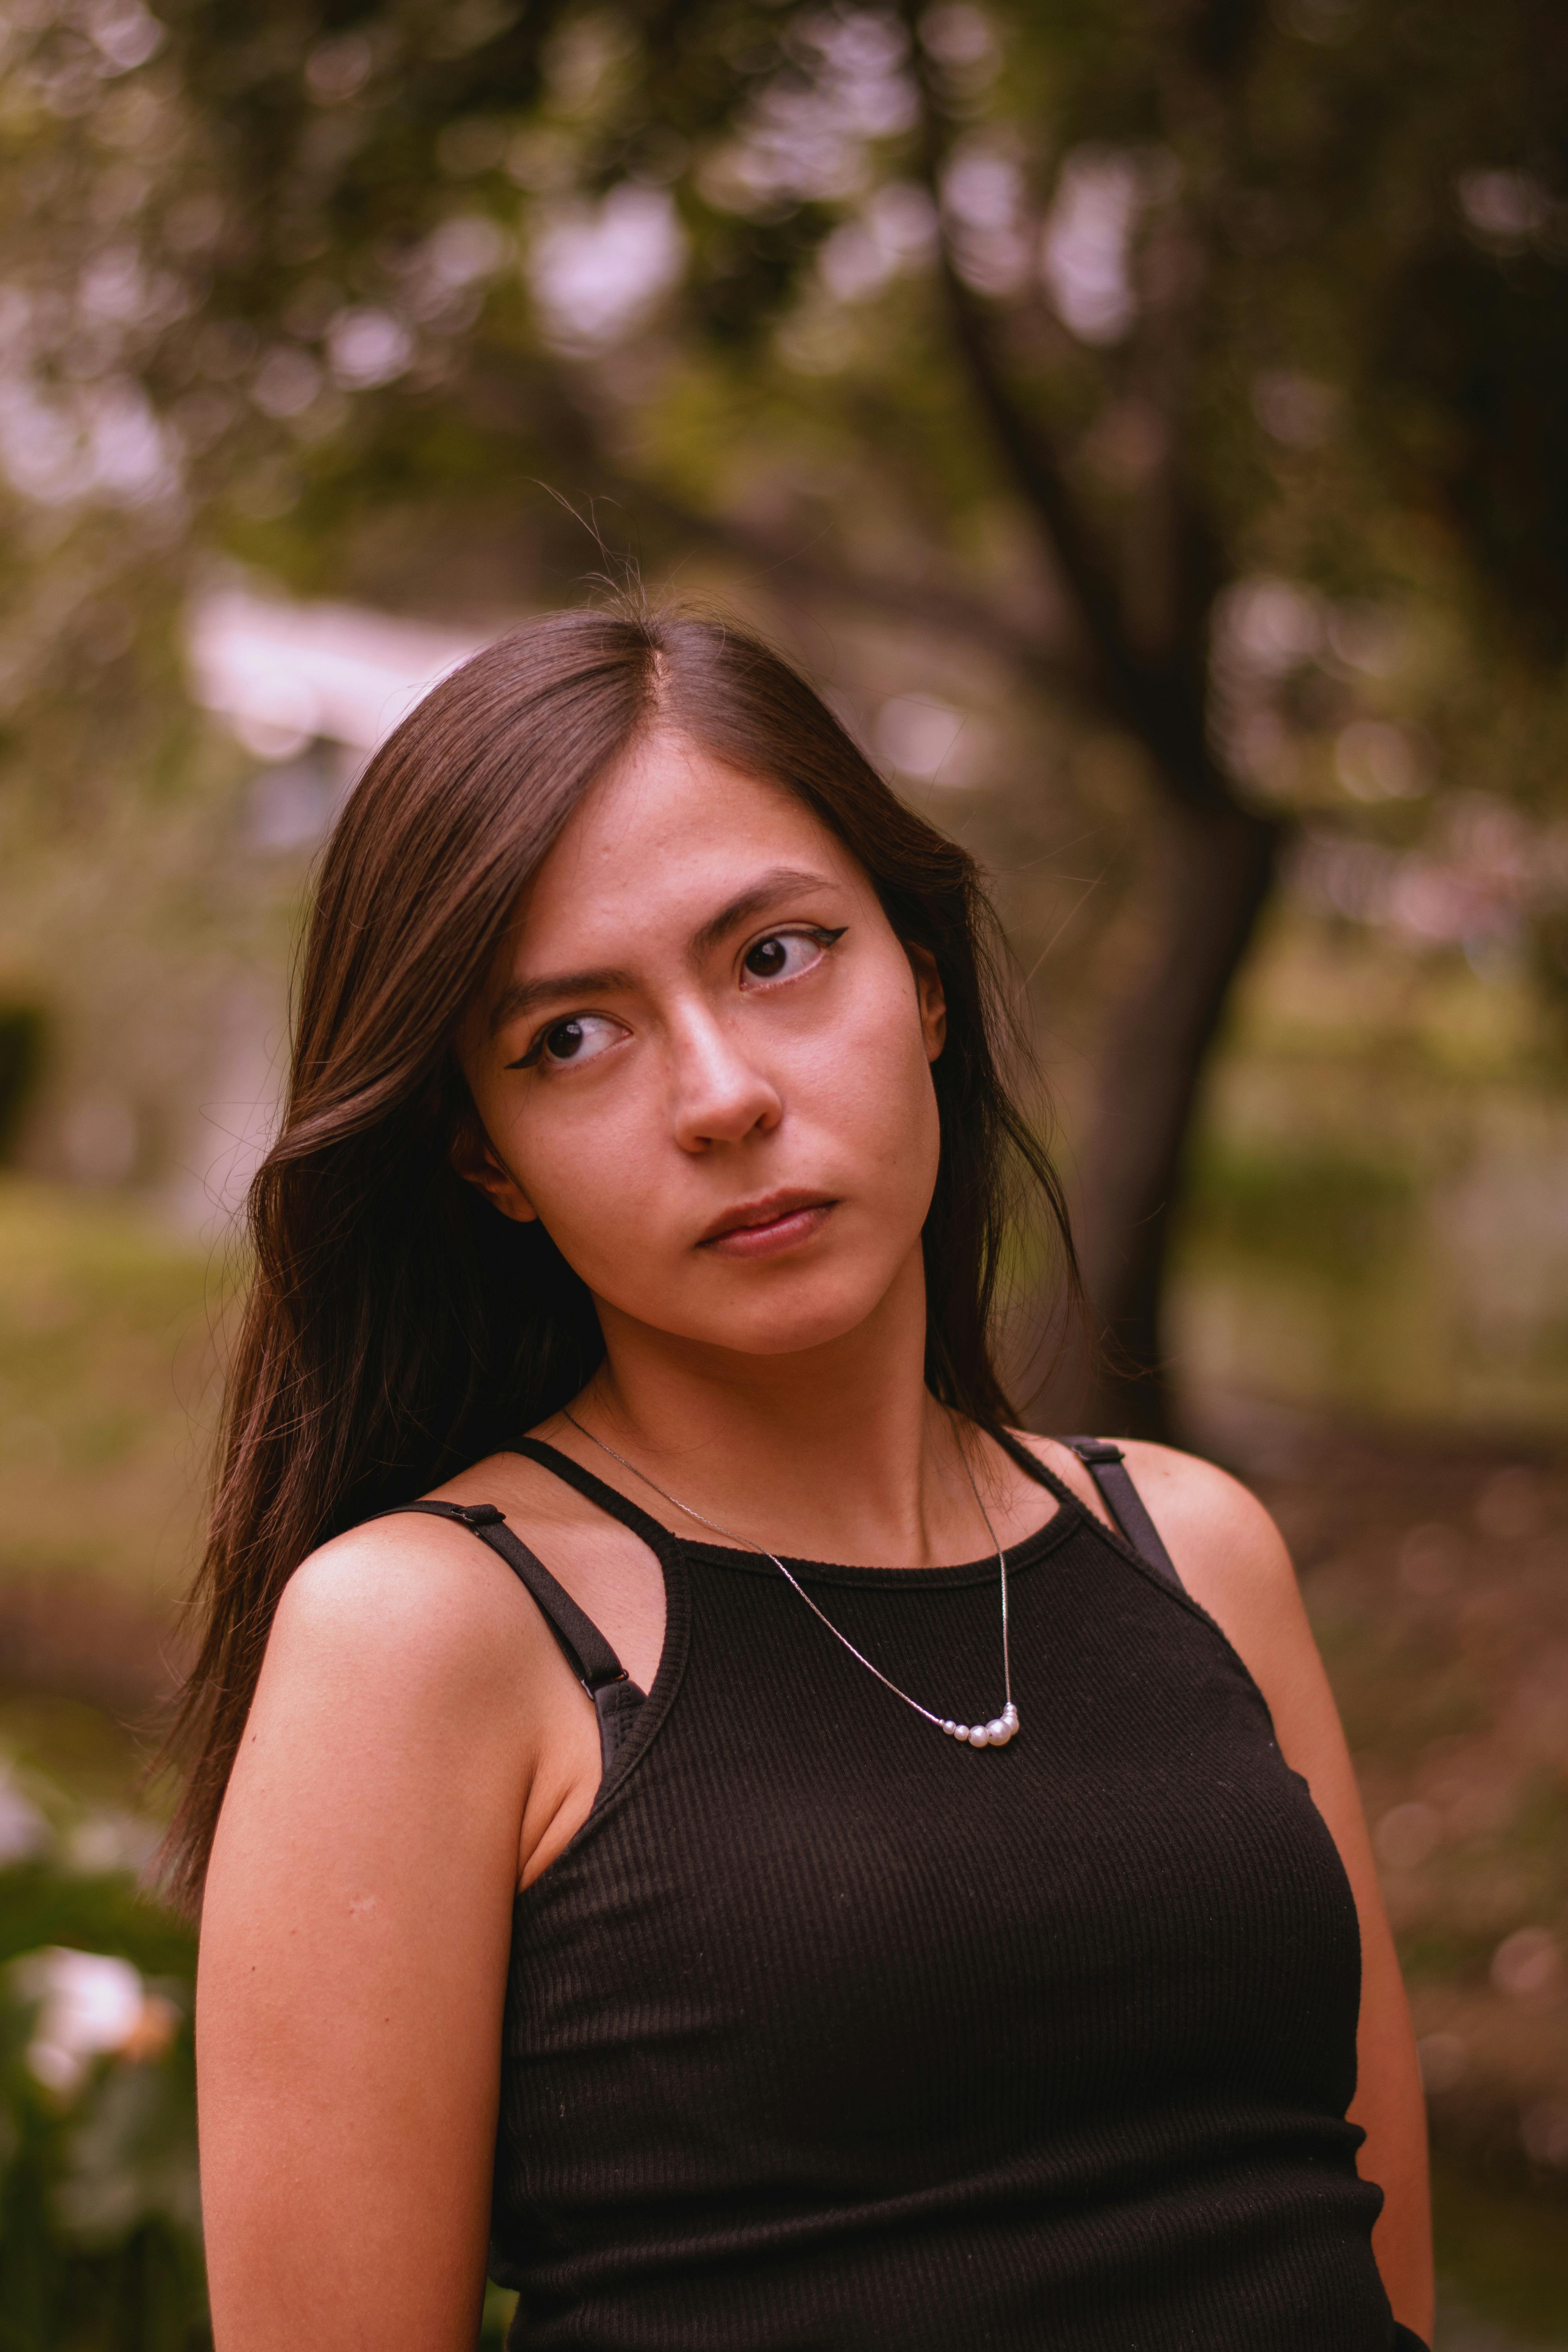
woman, hair, photograph, head, lips, nose, shoulder, beauty, sleeveless shirt, fashion, mouth, eye, black hair, summer, youth, portrait photography, black, People in nature, eyelash, long hair, Active tank, spring, muscle, model, sunlight, photo shoot, brown hair, thorax, undershirt, torso, portrait, camisole, fashion model, vest, art model, day dress